Mary Doran

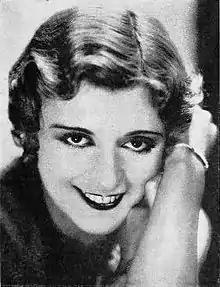
Doran in 1932

Mary Doran (September 8, 1910 – September 6, 1995) was an American actress. She appeared in more than 80 films from 1927 to 1944.